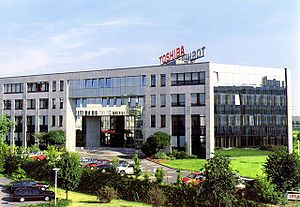
Toshiba Corporation / Organisationsstruktur
Toshiba Europe kontorer i Neuss, Tyskland.
Toshiba Corporation, tidligere navngivet Tokyo Shibaura Electric K.K., er et japansk multinationalt industrikonglomerat. Virksomheden udvikler, fremstiller, sælger og servicerer produkter indenfor elektronik, elektrisk udstyr og informationsteknologi. Hovedsædet er i Minato, Tokyo, Japan. Koncernen havde i 2011 212.000 medarbejdere og en omsætning på 6.398 mia. Yen. I Danmark er virksomheden primært kendt for sine computere, tv og optiske drev.